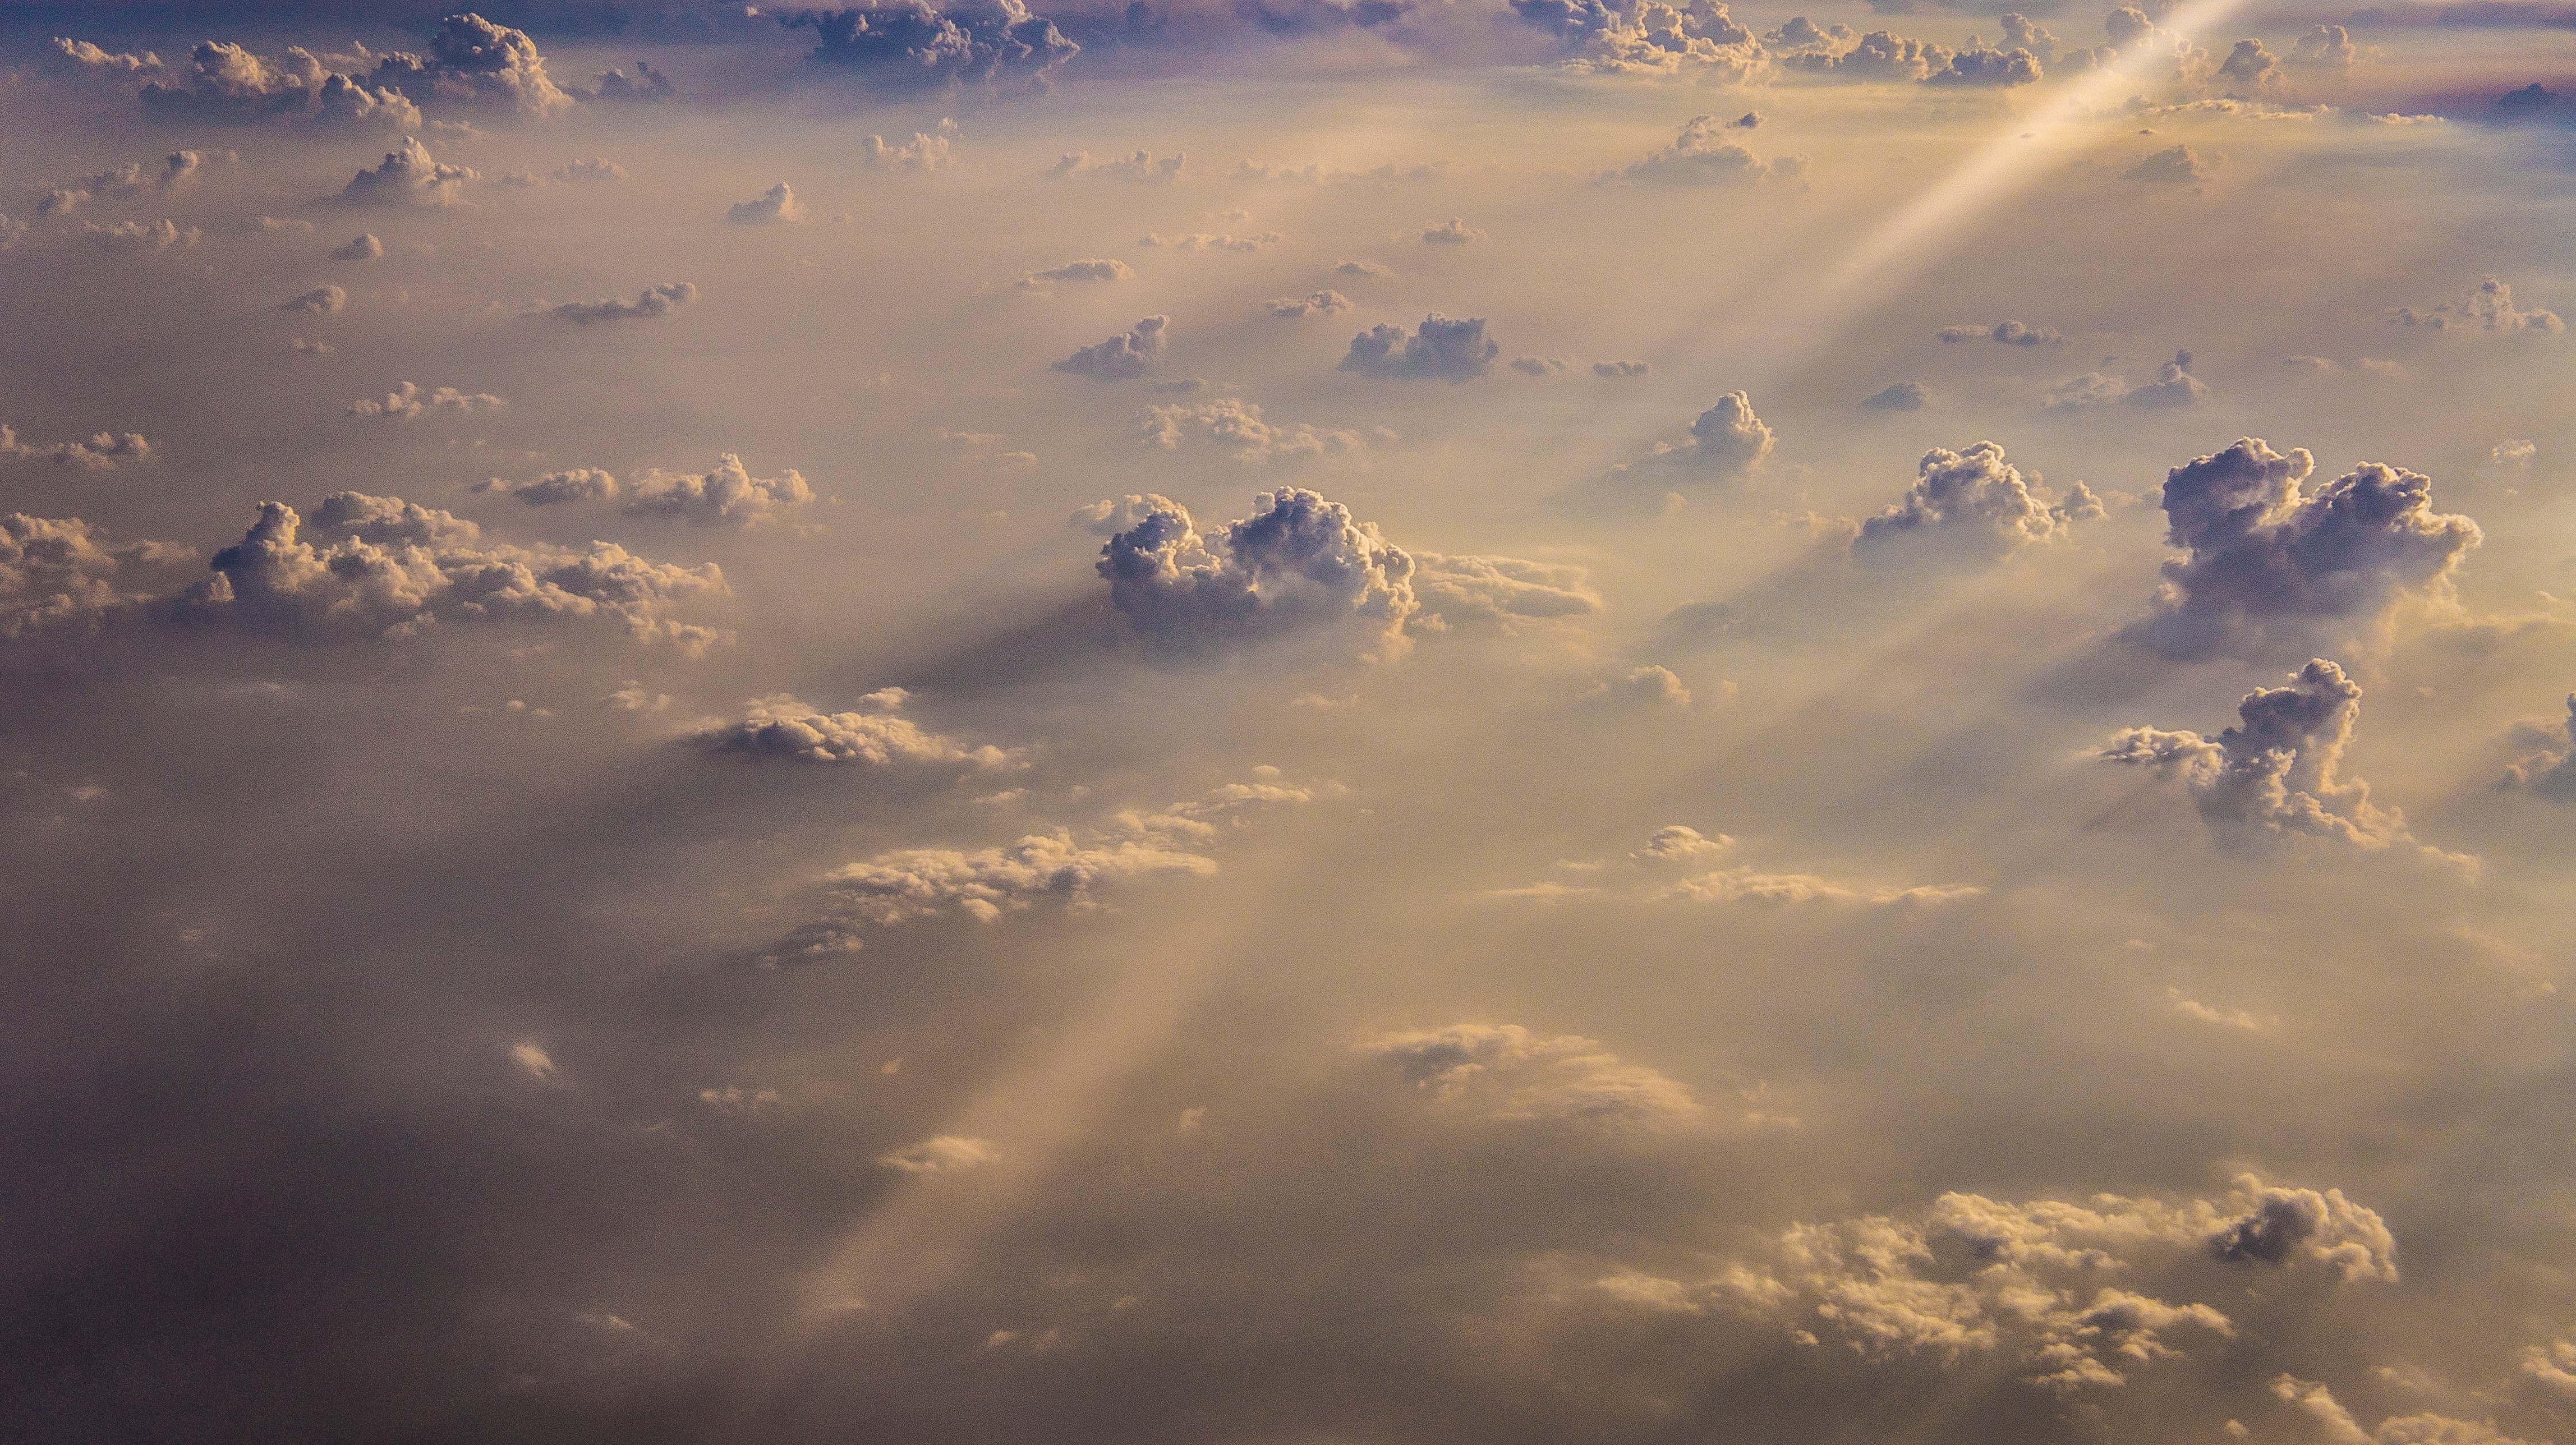
horizon, light, cloud, sky, sun, sunrise, sunset, sunlight, morning, dawn, atmosphere, dusk, evening, reflection, plain, meteorological phenomenon, atmospheric phenomenon, atmosphere of earth